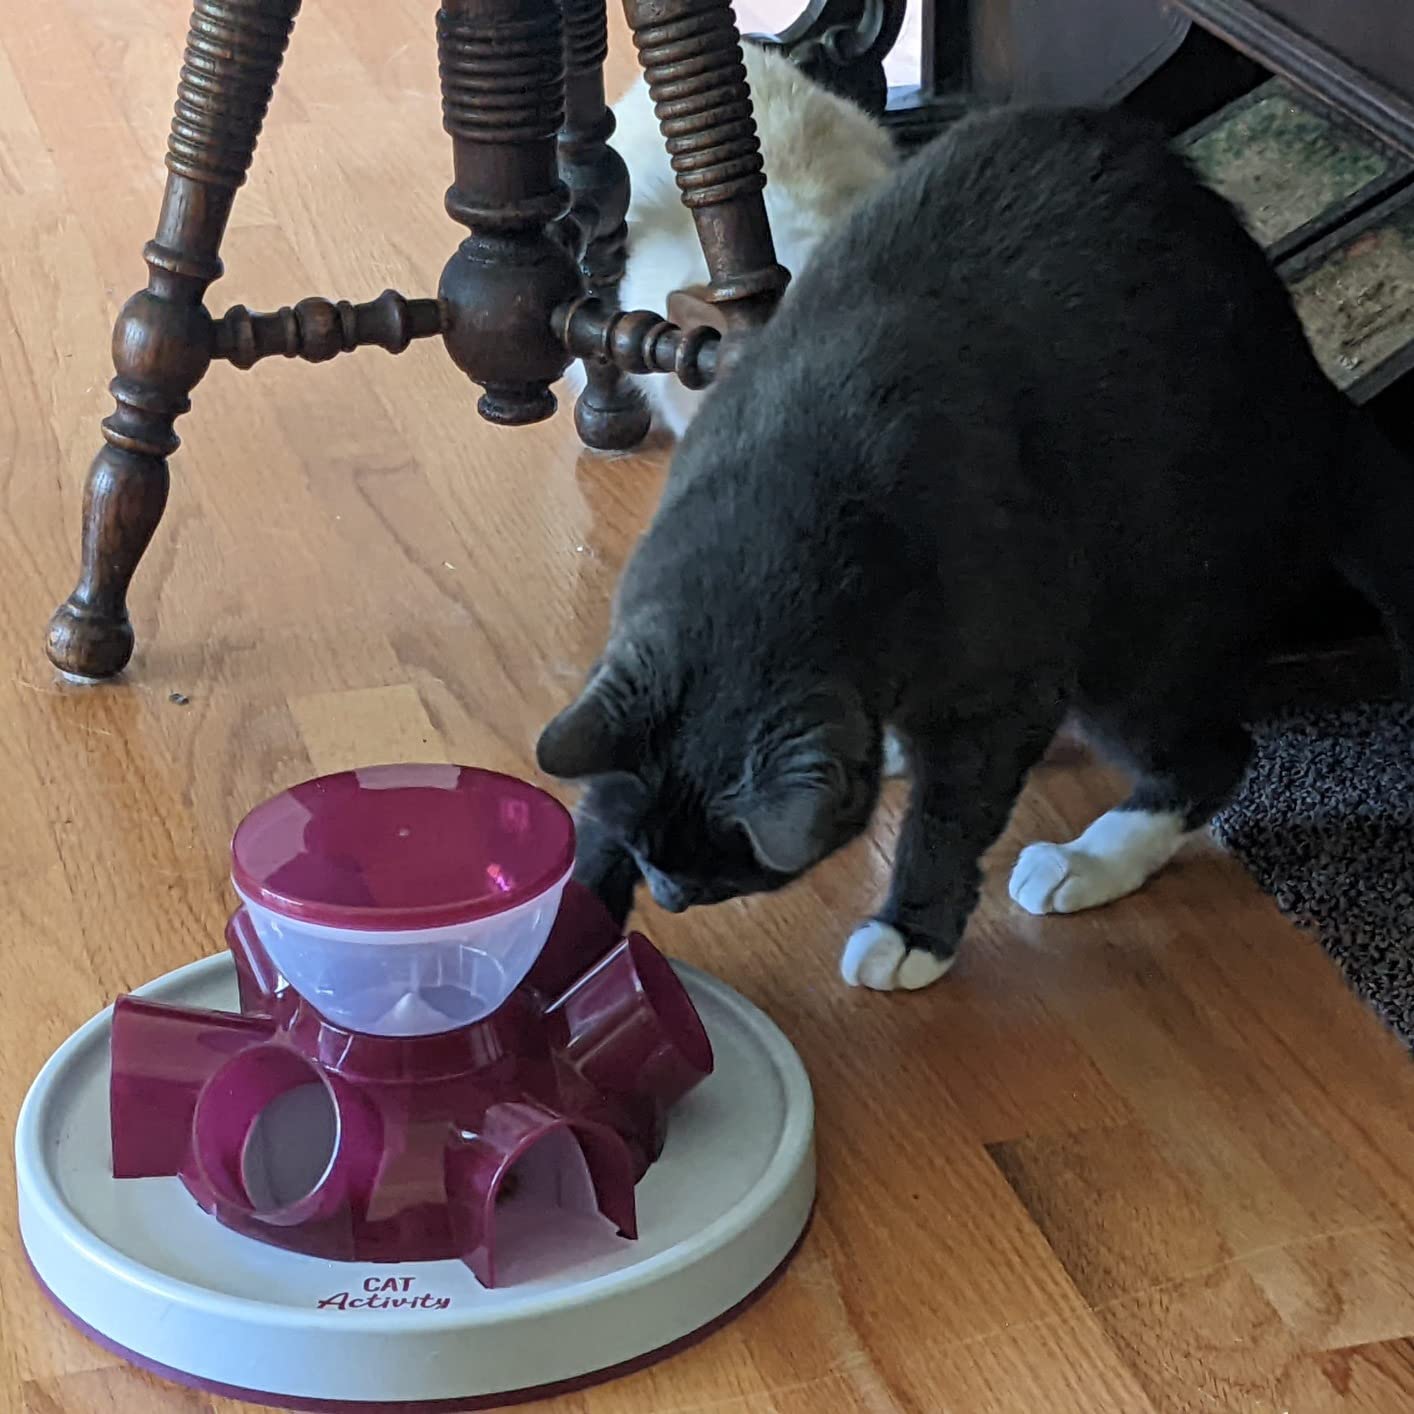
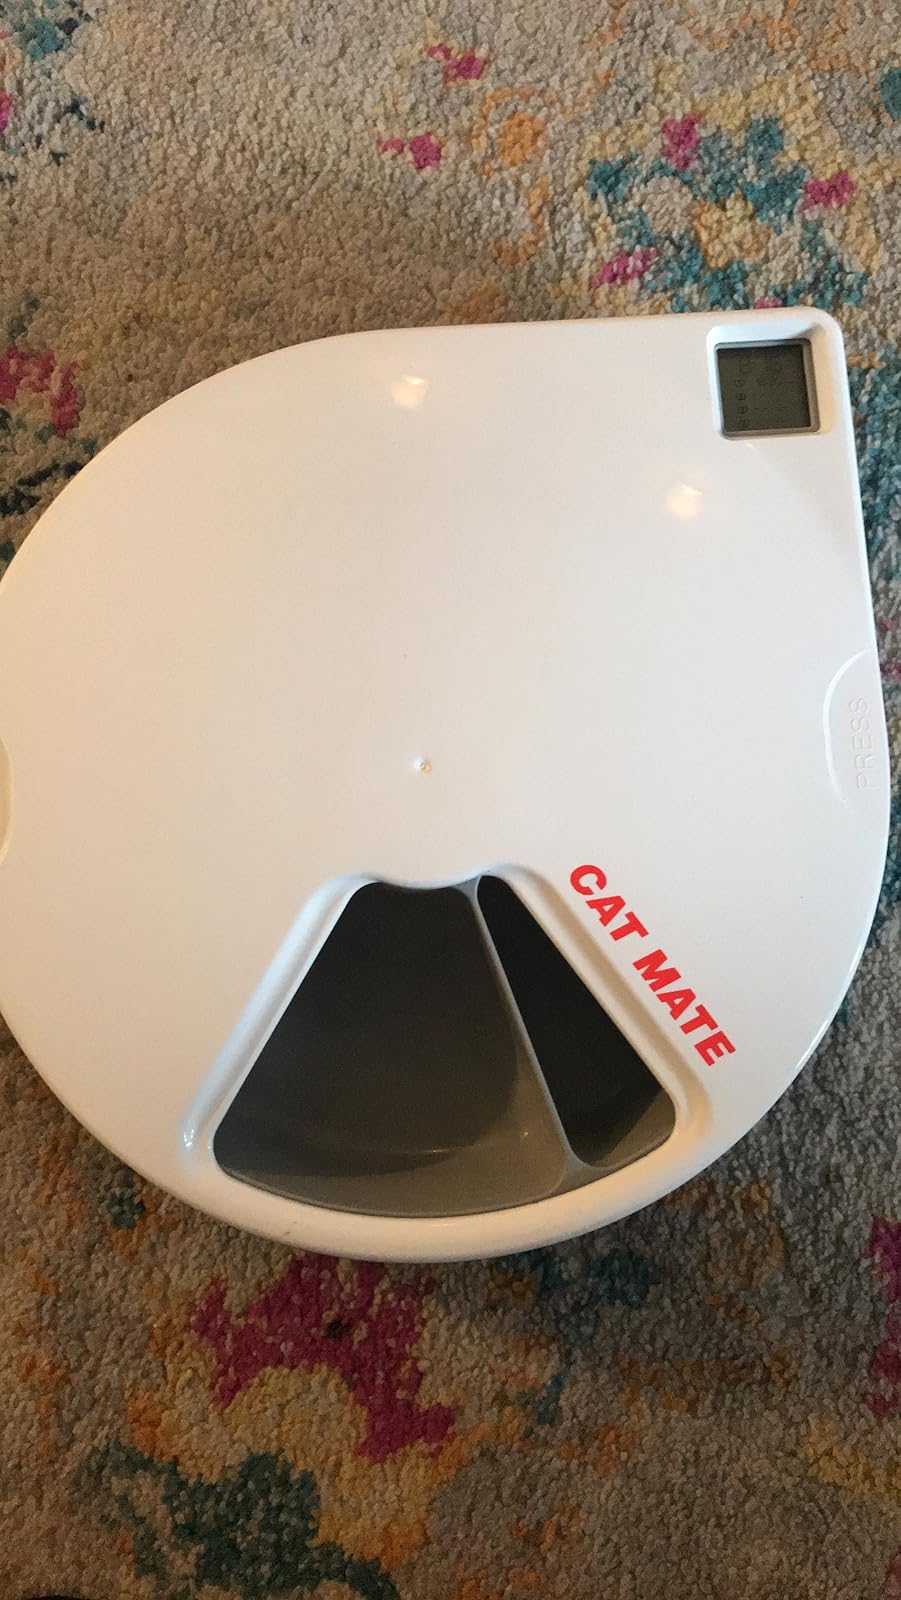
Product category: items_feeder
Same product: no